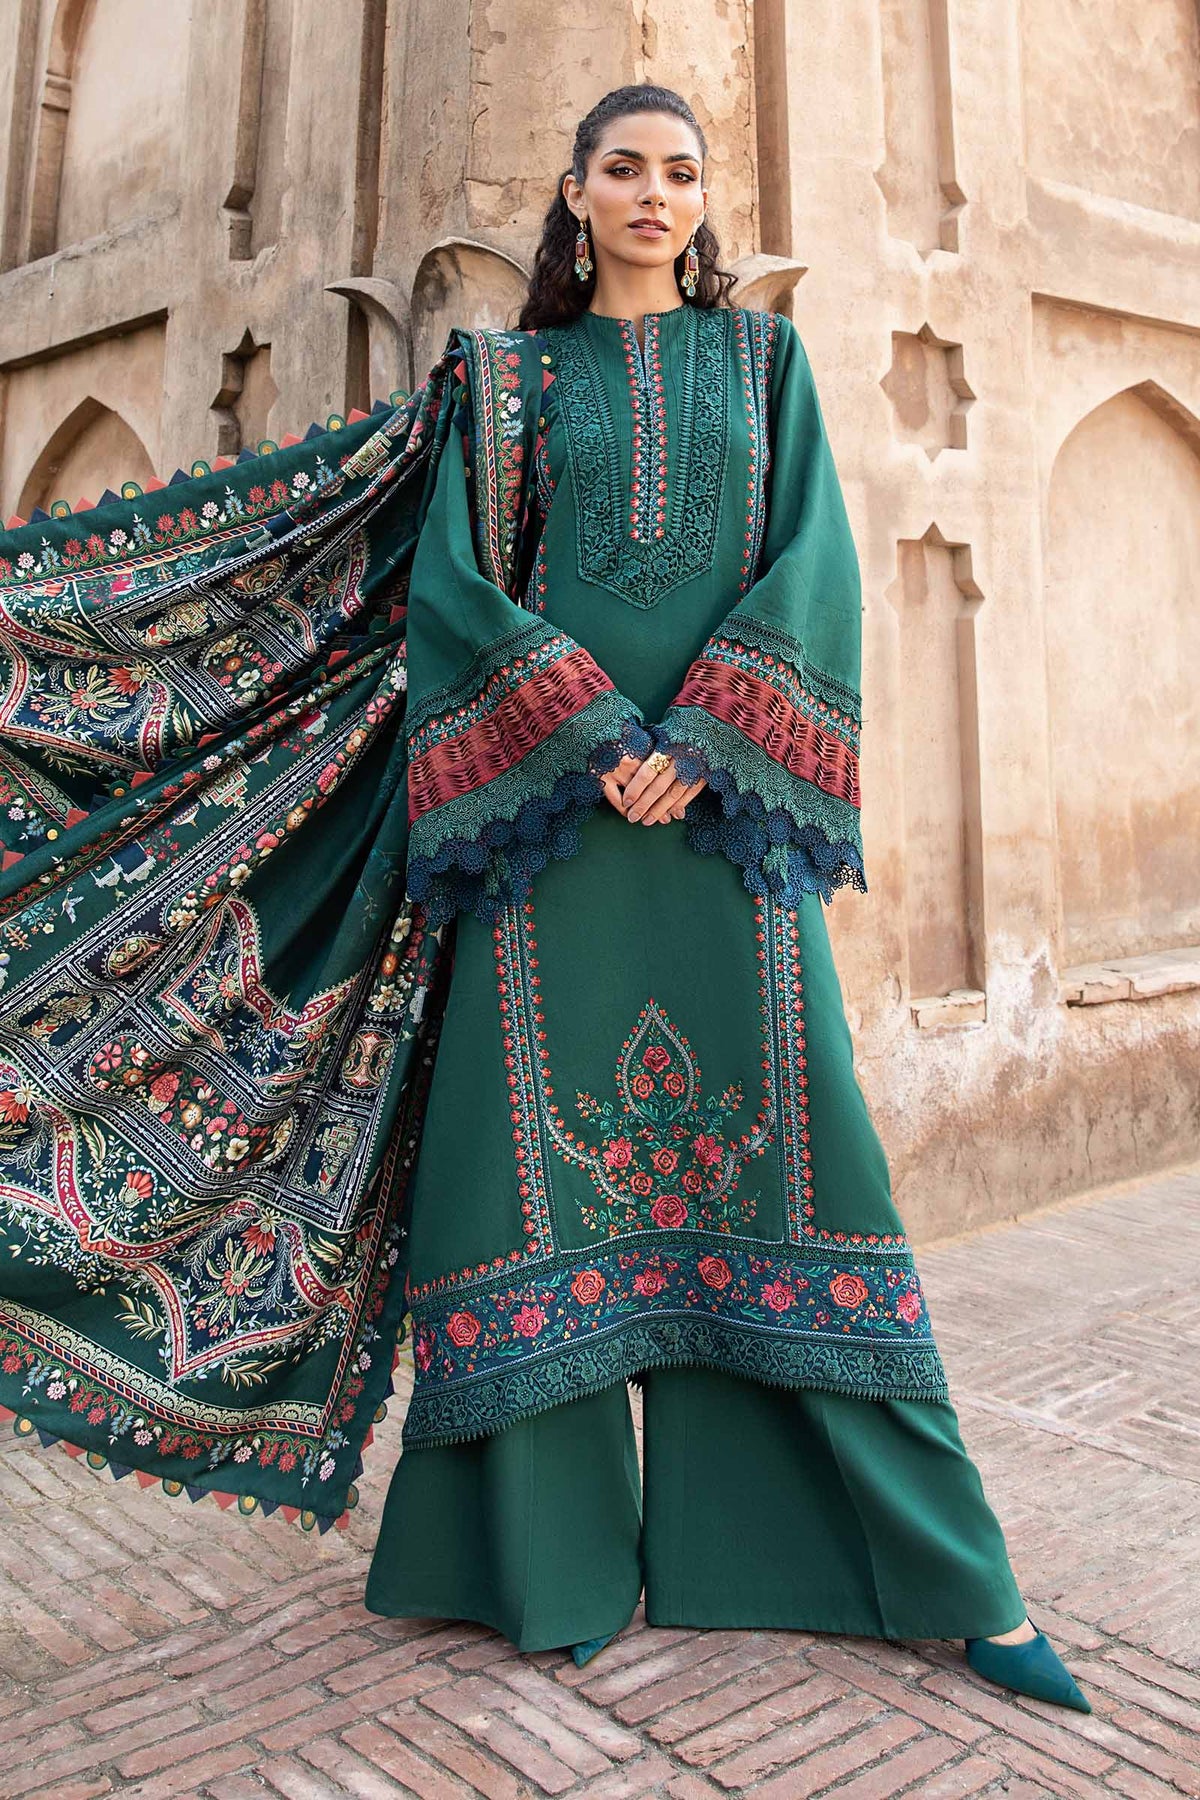
green multi embroidered salwar suit